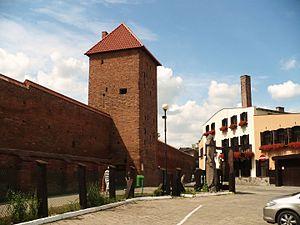
Chełmno est une ville de la voïvodie de Couïavie-Poméranie en Pologne. C'est le chef-lieu du powiat de Chełmno est aussi la capitale de la région historique appelée pays de Chełmno.